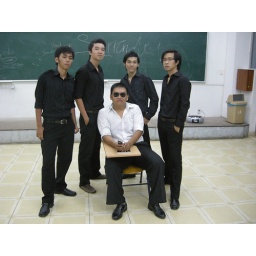
boys in black and man in white